Huijin Road station

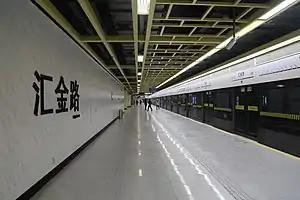
Station platform, -bound side

Huijin Road is a station on Line 17 of the Shanghai Metro. The station is located at the intersection of East Yinggang Road and Huijin Road in the city's Qingpu District, between and . It opened with the rest of Line 17 on 30 December 2017.